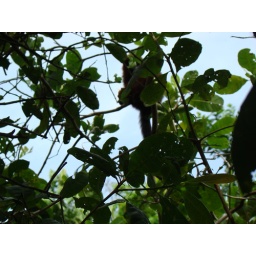
monkey in tree on Tambopata River in Amazon rainforest (Peru)